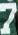
Number: 7